Marc-Oliver Kempf

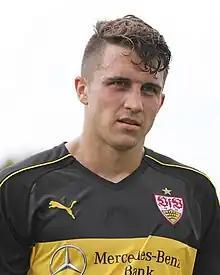
Kempf with VfB Stuttgart in 2018

Marc-Oliver Kempf (born 28 January 1995) is a German professional footballer who plays as a centre-back for club Como.